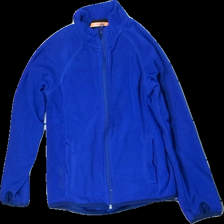
View: front
Type: Sweater
Category: Children
Brand: Not in the list
Brand text on label: Funk
Colors: Blue
Material: 100% Poly
Cut: Regular
Size: 140
Season: All
Price range: <50
Recommended usage: Reuse